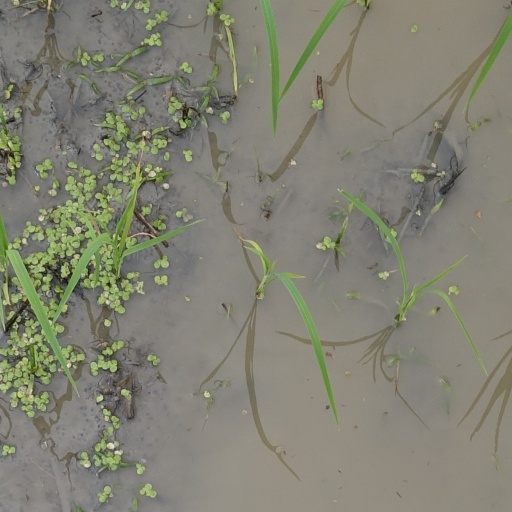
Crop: rice